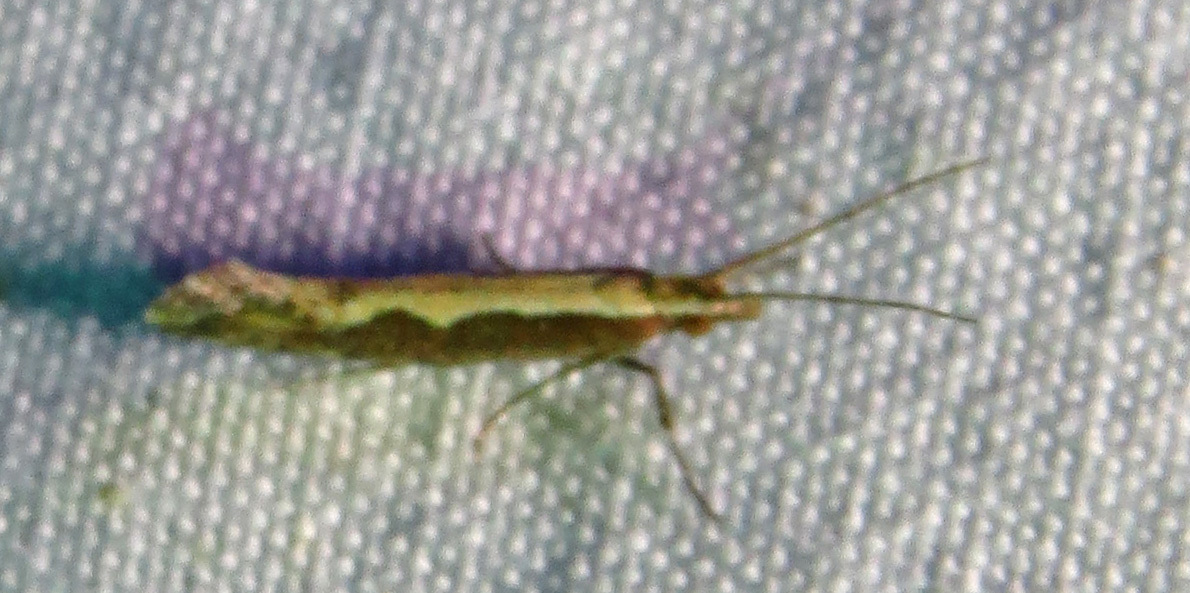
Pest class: diamondback_moth